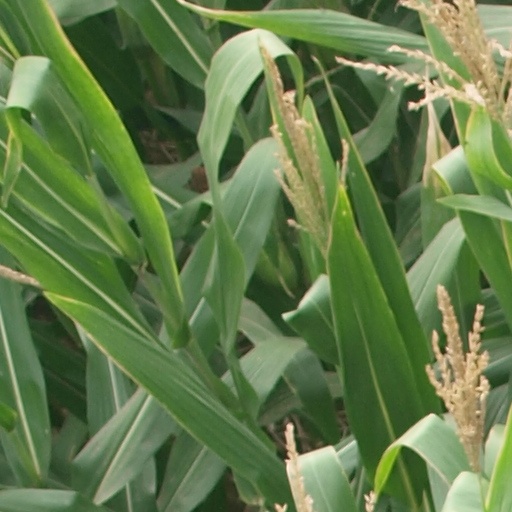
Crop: maize; corn